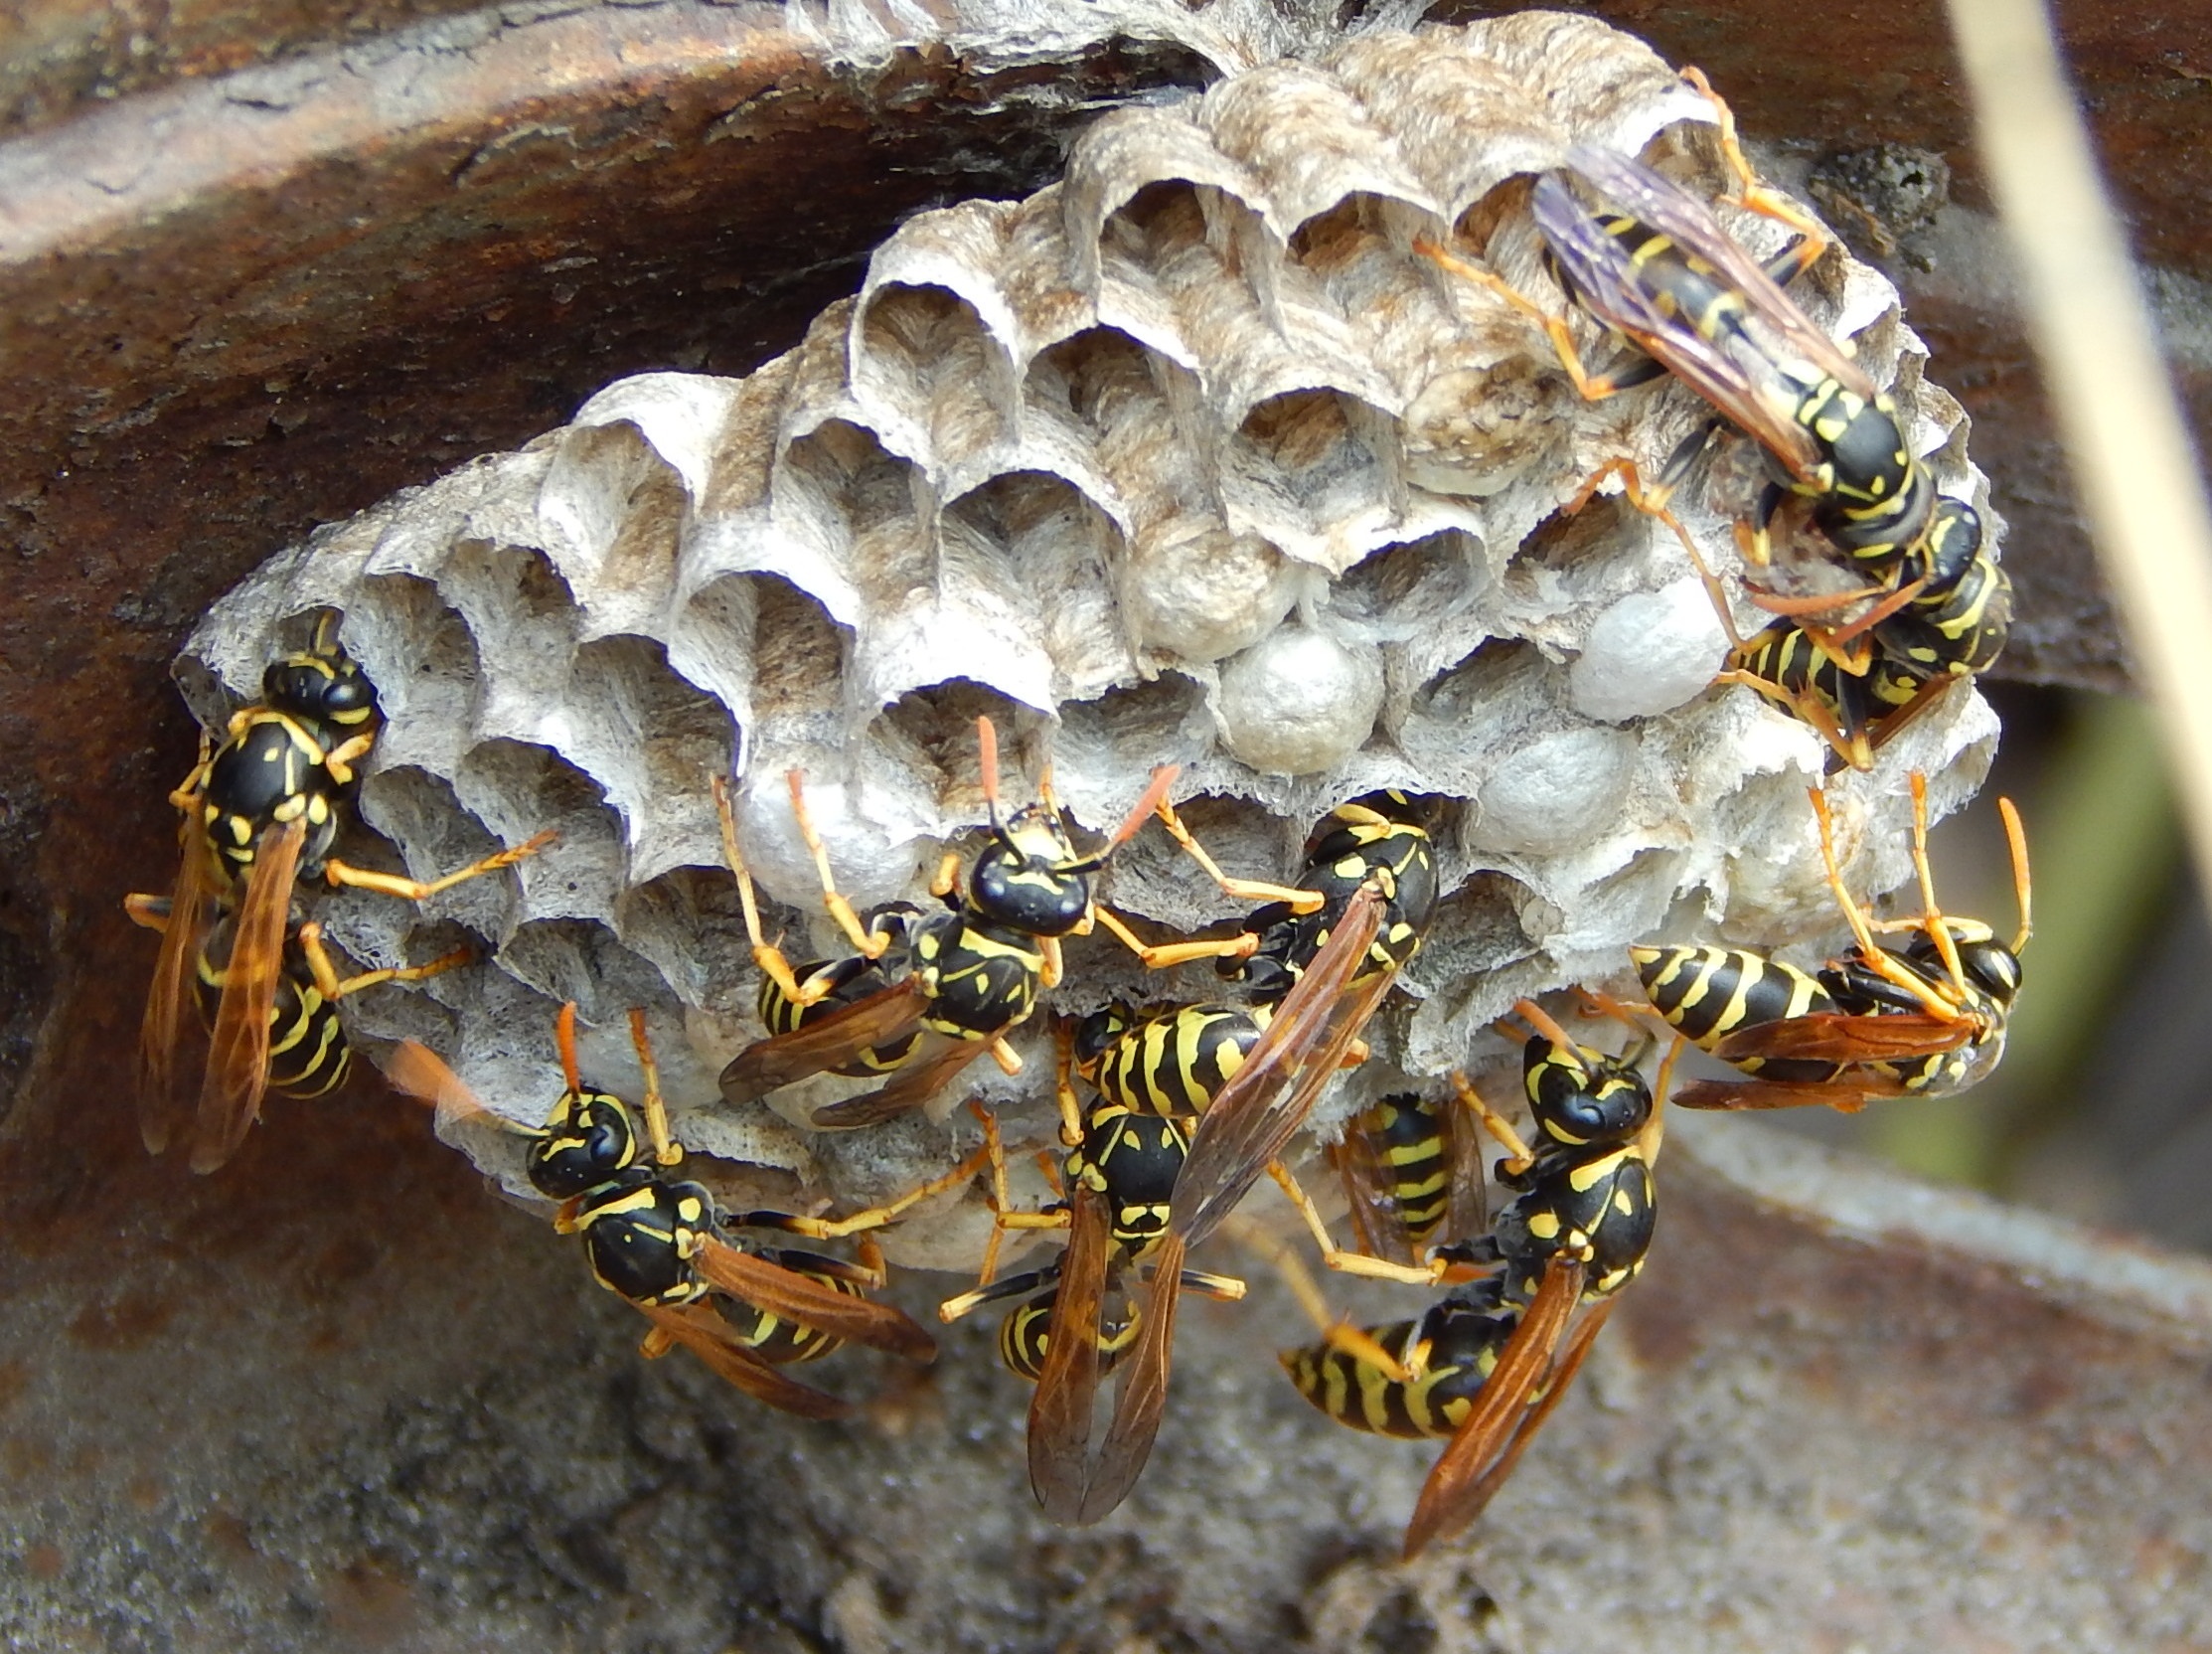
insect, natural, fauna, invertebrate, bee, hornet, wasp, pest, sting, macro photography, arthropod, honey bee, membrane winged insect